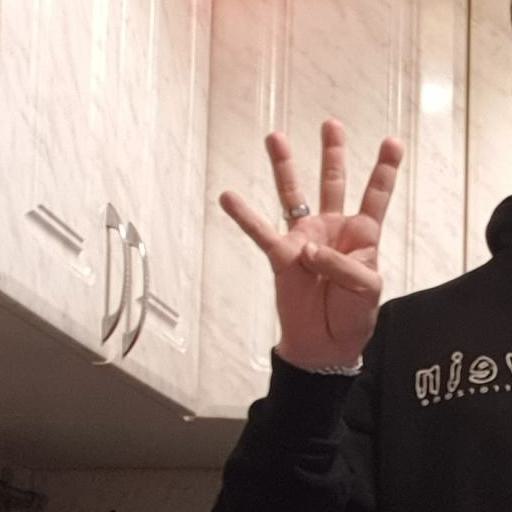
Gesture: four